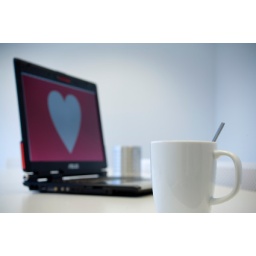
white mug on a clean office desk with a heartshape on a notebook out of focus in the background